Don Q

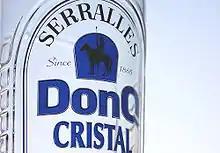
A bottle of Ron Don Q - Cristal

Don Q is a Puerto Rican rum, distilled, manufactured, bottled, and distributed by Destilería Serrallés from its corporate facility in Ponce, Puerto Rico. Don Q, "Puerto Rico's best-known rum", is the top-selling rum in Puerto Rico, where over 70% of the rum consumed in the United States is produced. The rum derives its name from Don Quixote, the protagonist in Miguel de Cervantes' classic Spanish novel. The rum is sold internationally, competing against Bacardi for market share. Available in the continental United States since June 2009, Don Q continues to outsell Bacardi in Puerto Rico.